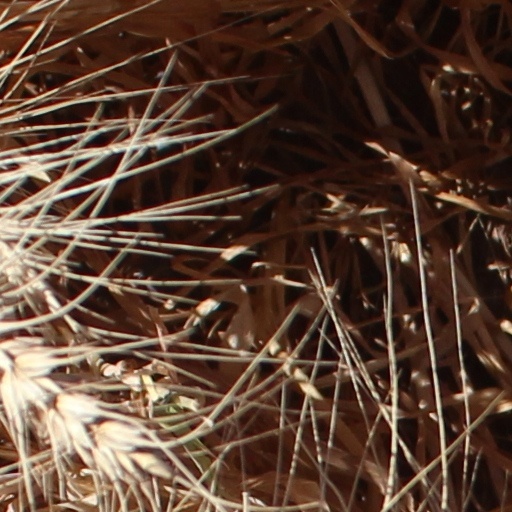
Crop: wheat